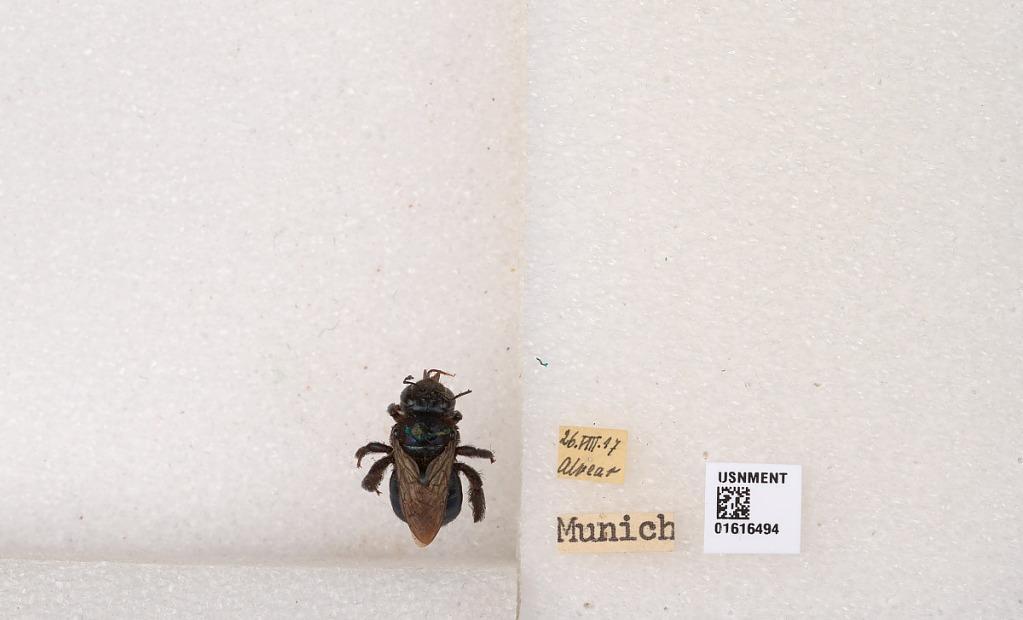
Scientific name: Xylocopa (Schonnherria) splendidula Lepeletier
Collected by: Alvear
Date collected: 1917-8-26
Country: Germany
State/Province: Bavaria
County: Upper Bavaria
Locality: Munich